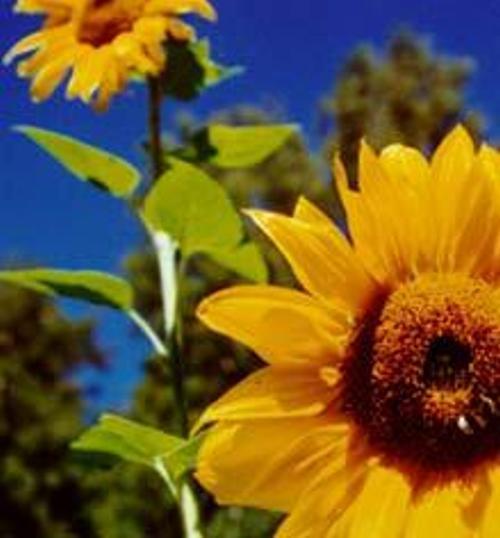
Flower: Sunflower